Smin Awa Naing

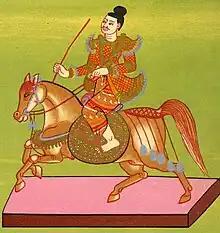
Crown Prince Minye Kyawswa, who fell in action in 1415

Awa Naing is best known for the battle of Dala that culminated in March 1415. He had led the defense of the city since the start of Ava's dry season offensive in late 1414; indeed, his defenses were teetering on the brink of collapse until Hanthawaddy relief forces broke the siege in early March. This set up the famous battle outside the city. On 13 March 1415, Ava forces returned with Crown Prince Minye Kyawswa himself leading the charge. Razadarit fielded a sizable force to meet the enemy. Awa Naing's small regiment (300 or 500 troops) marched close to Razadarit's main army and behind three vanguard regiments led by the king's three sons. The battle came to him. Minye Kyawswa on his favorite war elephant broke through the vanguard forces, forcing Razadarit himself to retreat. Awa Naing however saw that the crown prince had advanced too far ahead of his supporting troops, and ordered his troops to engage the crown prince. Awa Naing's troops subsequently managed to take down both the crown prince and his exhausted elephant. Minye Kyawswa died shortly after.